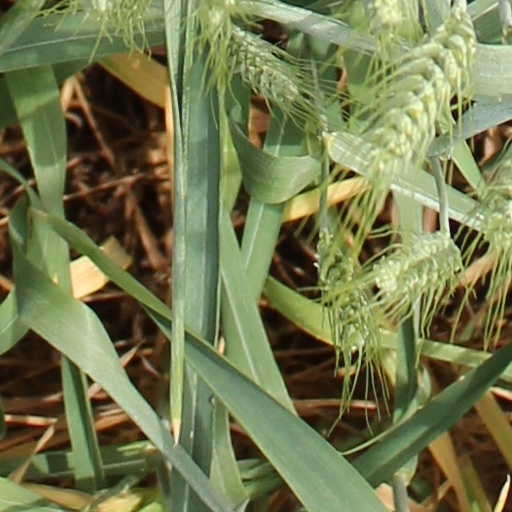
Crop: wheat